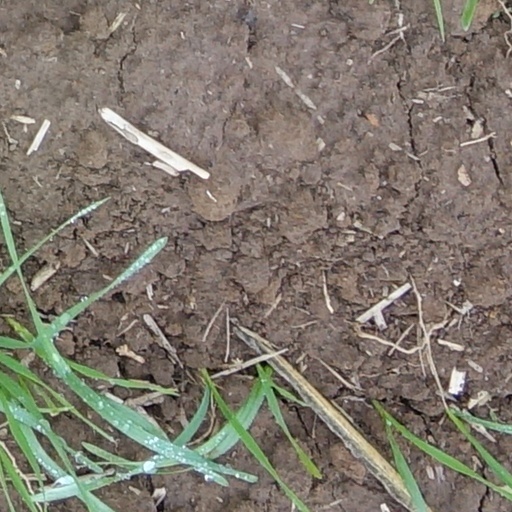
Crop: wheat